Bremen

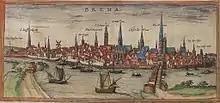
16th century view of the city

For most of its 1,200 year history, Bremen was an independent city within the confederal jurisdiction of the Holy Roman Empire. Its governing merchants and guilds were at the centre of the Hanseatic League that sought to monopolise the North Sea and Baltic Sea trade. To enlarge and confirm its independence, the city had, until the Reformation, to contend with the temporal power of the Church, and after the Thirty Years' War with Sweden, the masters of the surrounding Duchy of Bremen-Verden. George 1 Louis, the Elector of Hannover (and from 1714, King of Great Britain and Ireland) who in 1715 acquired Bremen-Verden, recognized Bremen as a free city in 1720. The city was captured in 1806 and then annexed by France in 1810, before it regained independence in 1815.